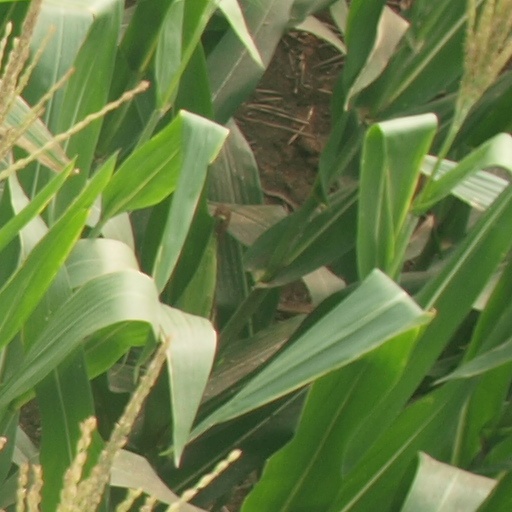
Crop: maize; corn